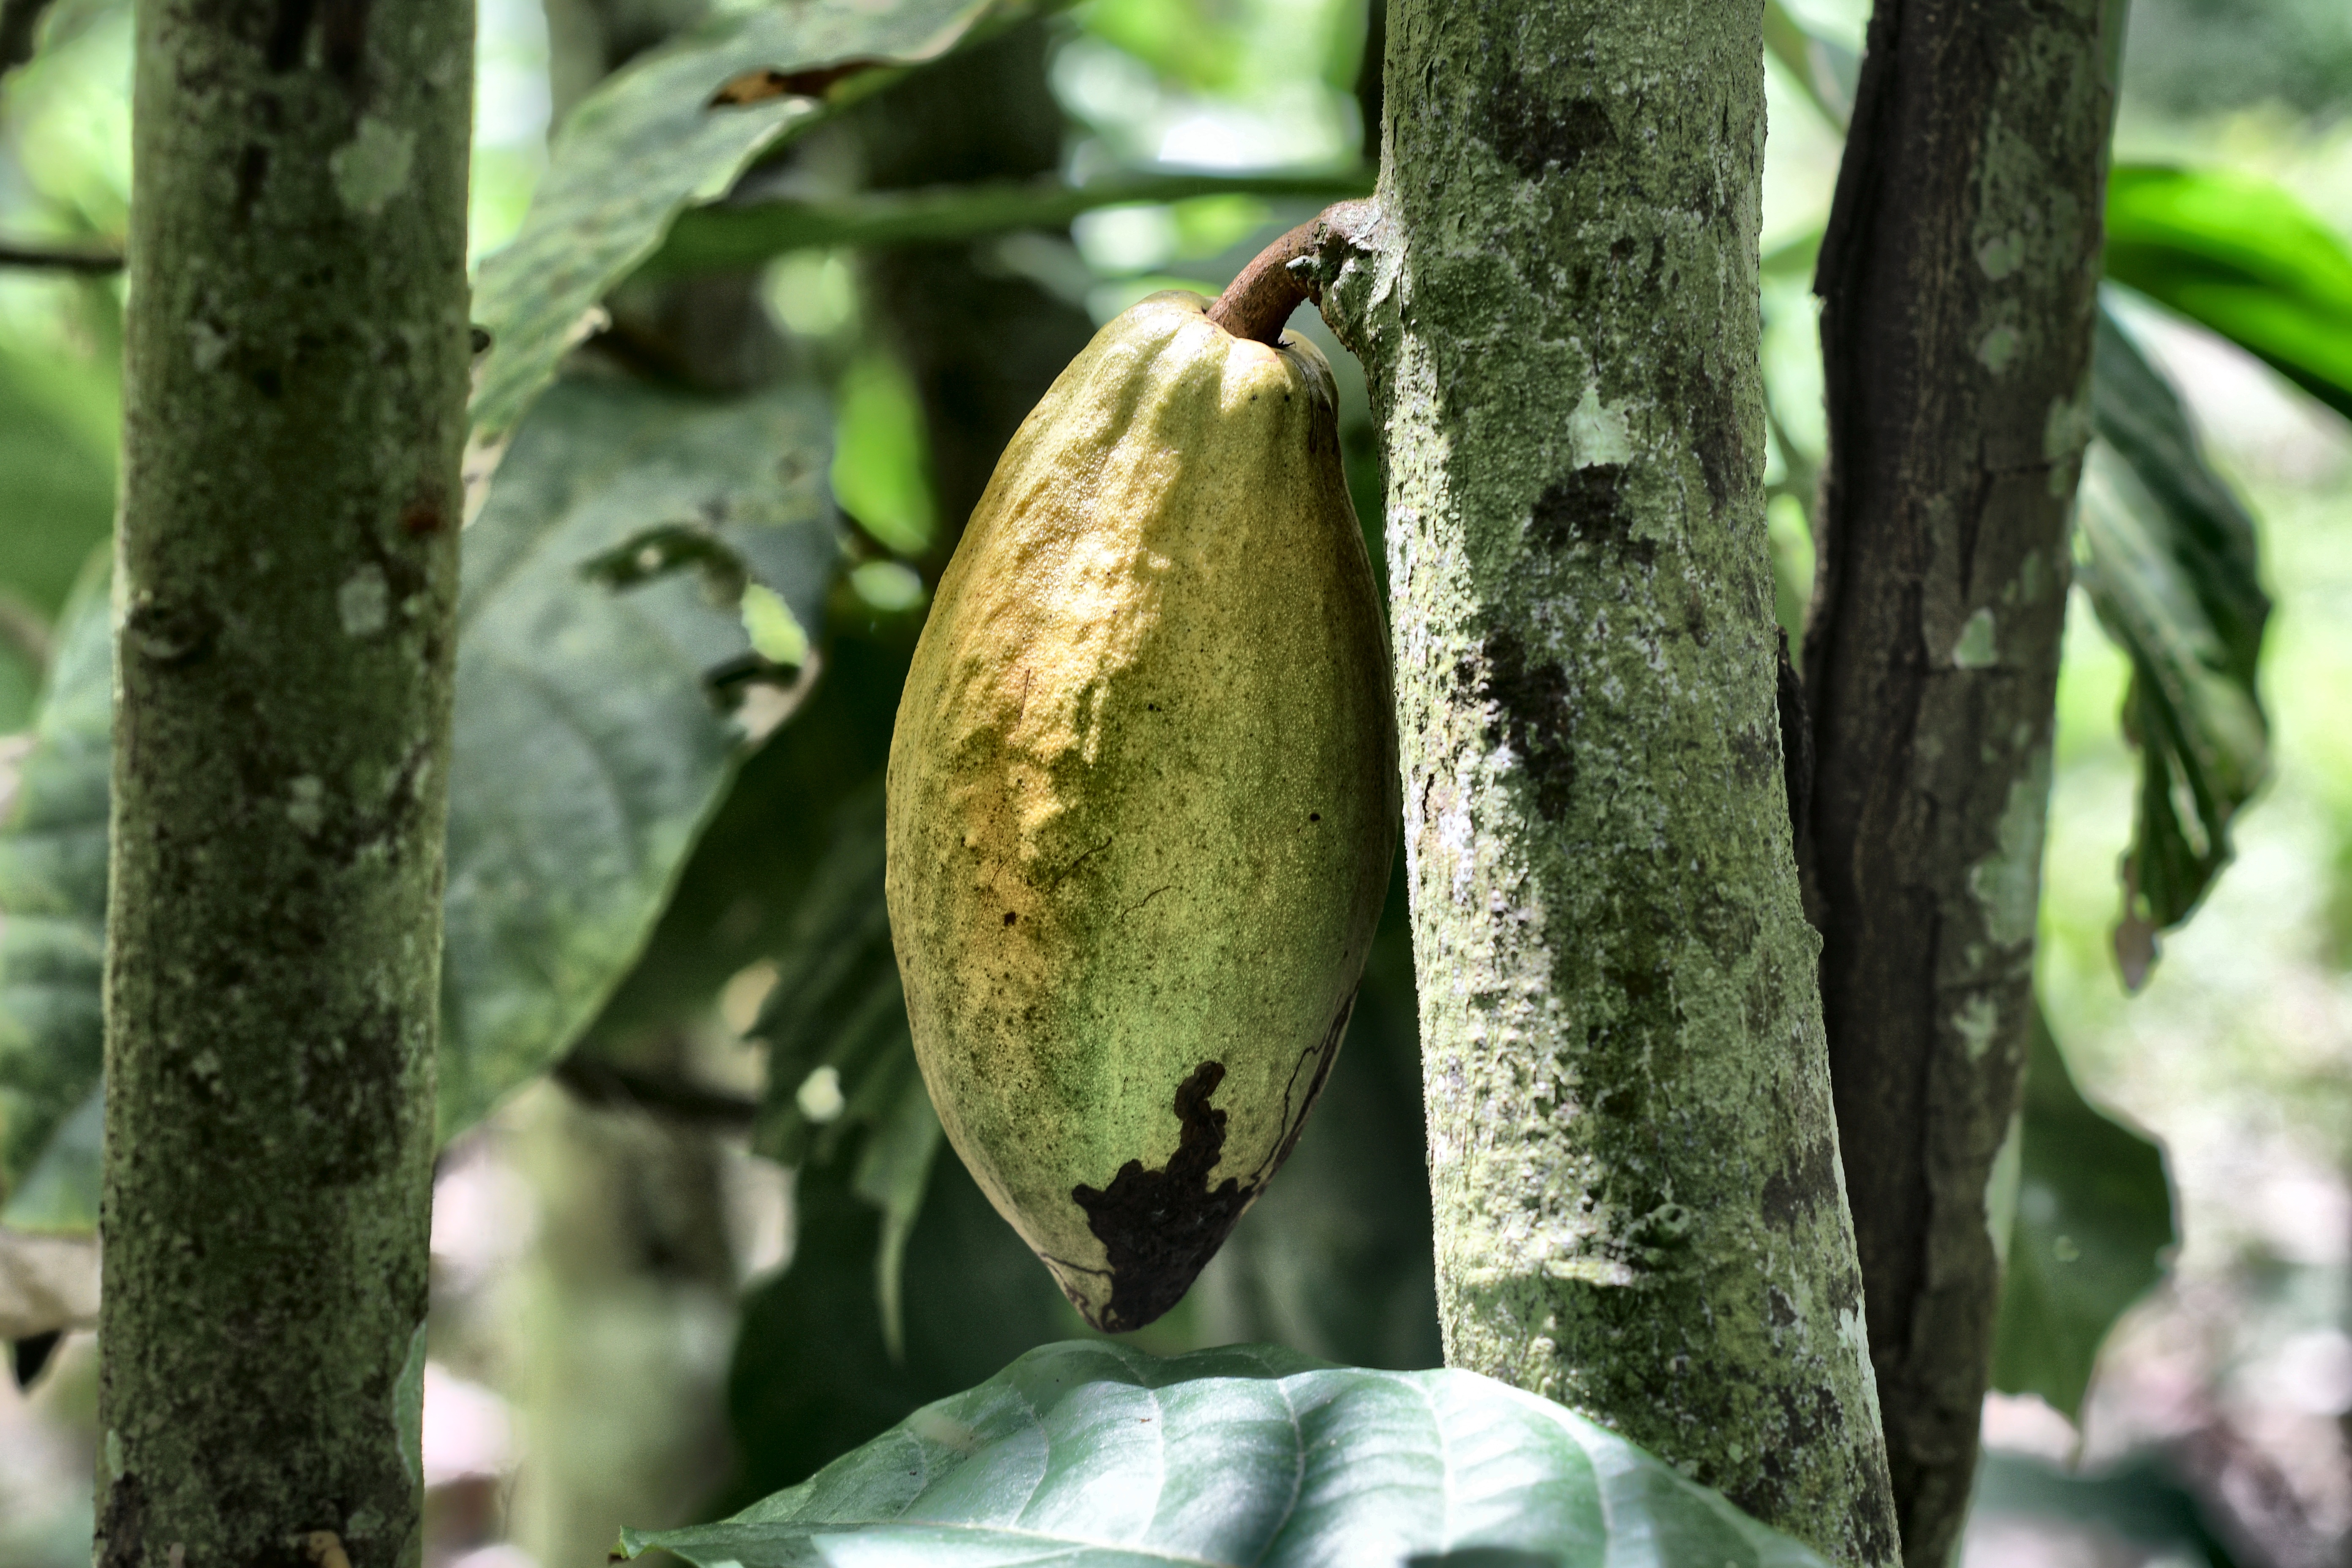
Maturity: mature
Variety: Amelonado